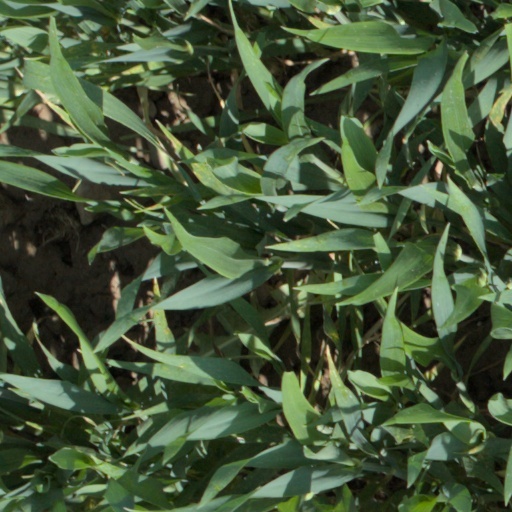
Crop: wheat